Wiljan Vloet

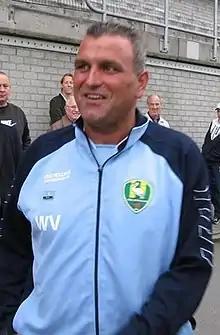
Vloet with ADO Den Haag in 2007

Wiljan Vloet (born 10 September 1962) is a Dutch football manager, executive and former player. He serves as the sporting director of FC Den Bosch.